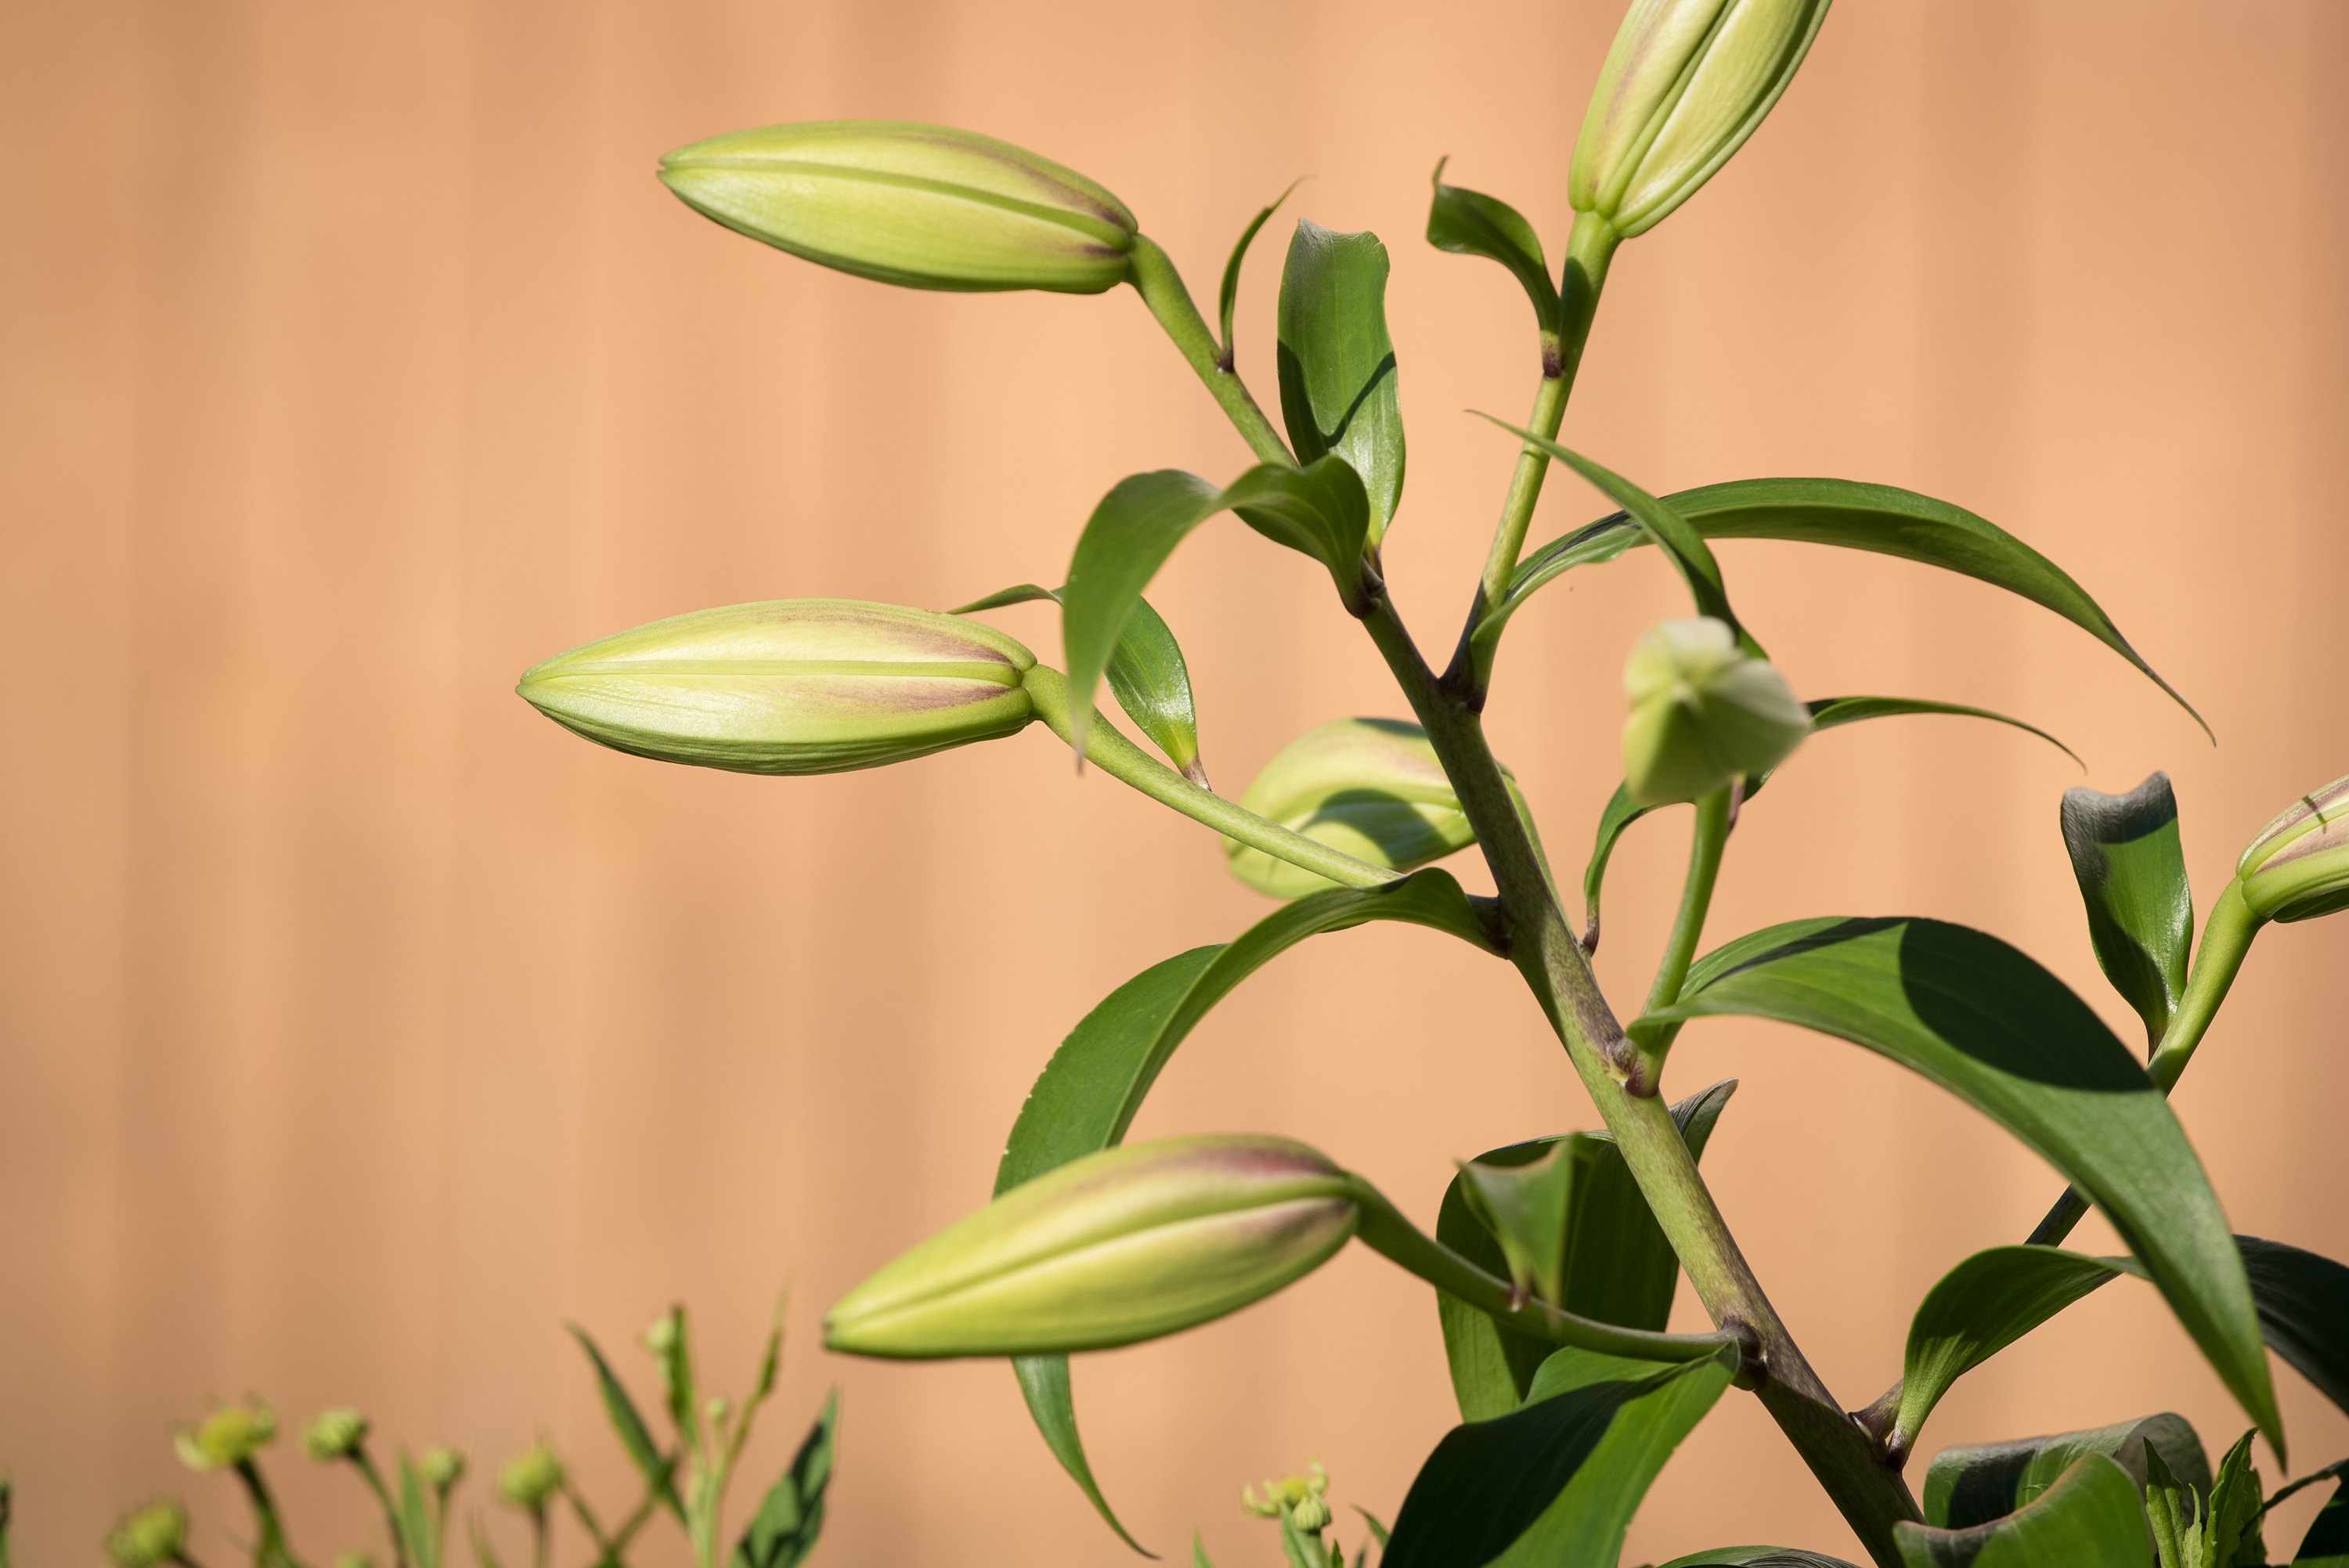
nature, plant, leaf, flower, green, herb, botany, garden, close, flora, shrub, lily, bud, flower garden, ornamental plant, garden plant, flowering plant, lily family, grass family, plant stem, land plant